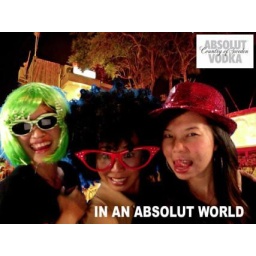
@ the bar in chonburi, bangsaen beach